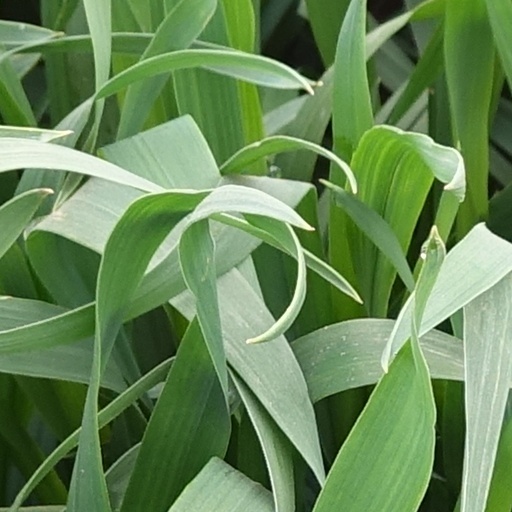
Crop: wheat